The Big Shot Chronicles

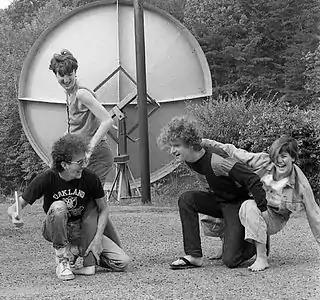
Game Theory, 1985, during break from touring to record "The Big Shot Chronicles" in Winston-Salem. L-R: Ray, LaFreniere, Miller, Ziegler.

"The Big Shot Chronicles", released in 1986, was recorded in September 1985 at Mitch Easter's Drive-In Studio in Winston-Salem, North Carolina. Twenty years after the studio sessions, Miller recalled them as "the most effortless studio experience I've ever had," taking place "in a period of my life when being involved with the music business was surprisingly enjoyable."